Mahmoud Da'as

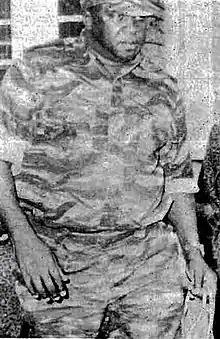
Mahmoud Da'as unsuccessfully fought to save the Ugandan regime of Idi Amin (pictured) during the Uganda–Tanzania War.

In the late 1970s, the PLO faced a crisis relating to its affairs in Africa. The organisation had forged a strong alliance with Uganda under Idi Amin, establishing bases in the country where it trained about 400 fighters. When the Uganda–Tanzania War broke out in 1978, the Uganda Army quickly proved incapable in the face of the Tanzania People's Defence Force (TPDF), and Amin's regime began to collapse. The PLO high command was alarmed, fearing that the end of Amin's government would result in the ouster of the Palestinian militants from Uganda. The PLO consequently opted to fight alongside the Uganda Army and sent further reinforcements. Despite being aided by the PLO and Libya, the Uganda Army was completely defeated in the Battle of Lukaya on 10–11 March 1979. Most PLO field commanders were wounded at Lukaya, whereupon Da'as was appointed replacement commander for Uganda. Realizing that the war was lost, he divided his remaining troops into two groups. One secured an escape route to Sudan, whereas the other took up defensive positions at Uganda's capital Kampala. In late March, PLO troops were part of the garrison which attempted to defend the strategic town of Mpigi. The Tanzanians began their attack on Kampala on 10 April 1979, and the PLO troops under Da'as reportedly resisted some time before retreating northward. He managed to bring his surviving men to Sudan despite being hindered by bad roads, a hostile population, and dangerous wildlife.